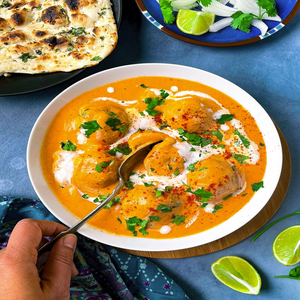
Dish: kofta